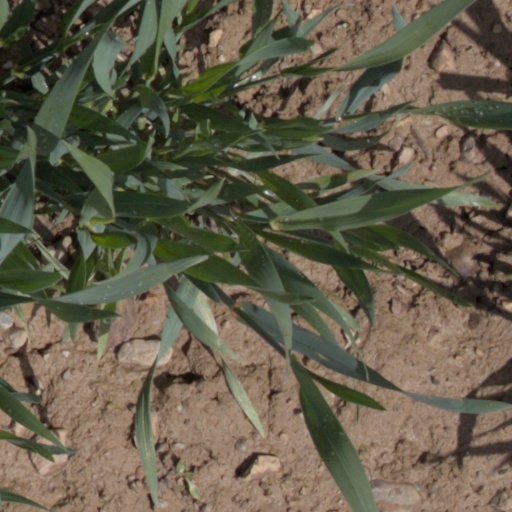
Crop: wheat